Dominance and submission

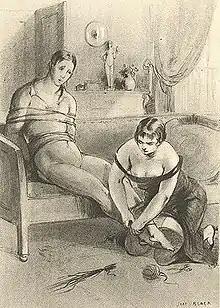
Artwork depicting a female dominant performing bondage on her male submissive.

BDSM is the sexual practices of bondage and pain/torture , dominant and submissive, as well as sadomasochism.